Napier shootings

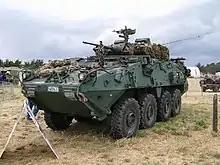
Two NZLAVs were used in the incident

Senior constables Snee, Miller, and Diver went to Molenaar's home in Napier during a cannabis investigation. Molenaar fired shots at the policemen, killing Snee and wounding Miller and Diver. As Miller and Diver staggered away, neighbour Leonard Holmwood tried to wrestle the firearm from Molenaar before being shot in the leg and buttocks. Diver sheltered behind a neighbouring house where he was able to phone for back up. The Armed Offenders Squad responded quickly; with the aid of two members of the public they pulled Miller and Holmwood to safety. Prime Minister John Key later commended these officers for their bravery. Sacred Heart school, Nelson Park School, Napier Central School, Napier Intermediate and Napier Girls' High School were all on lockdown for Thursday, and Nelson Park School, Napier Central School and Napier Intermediate were shut on Friday.